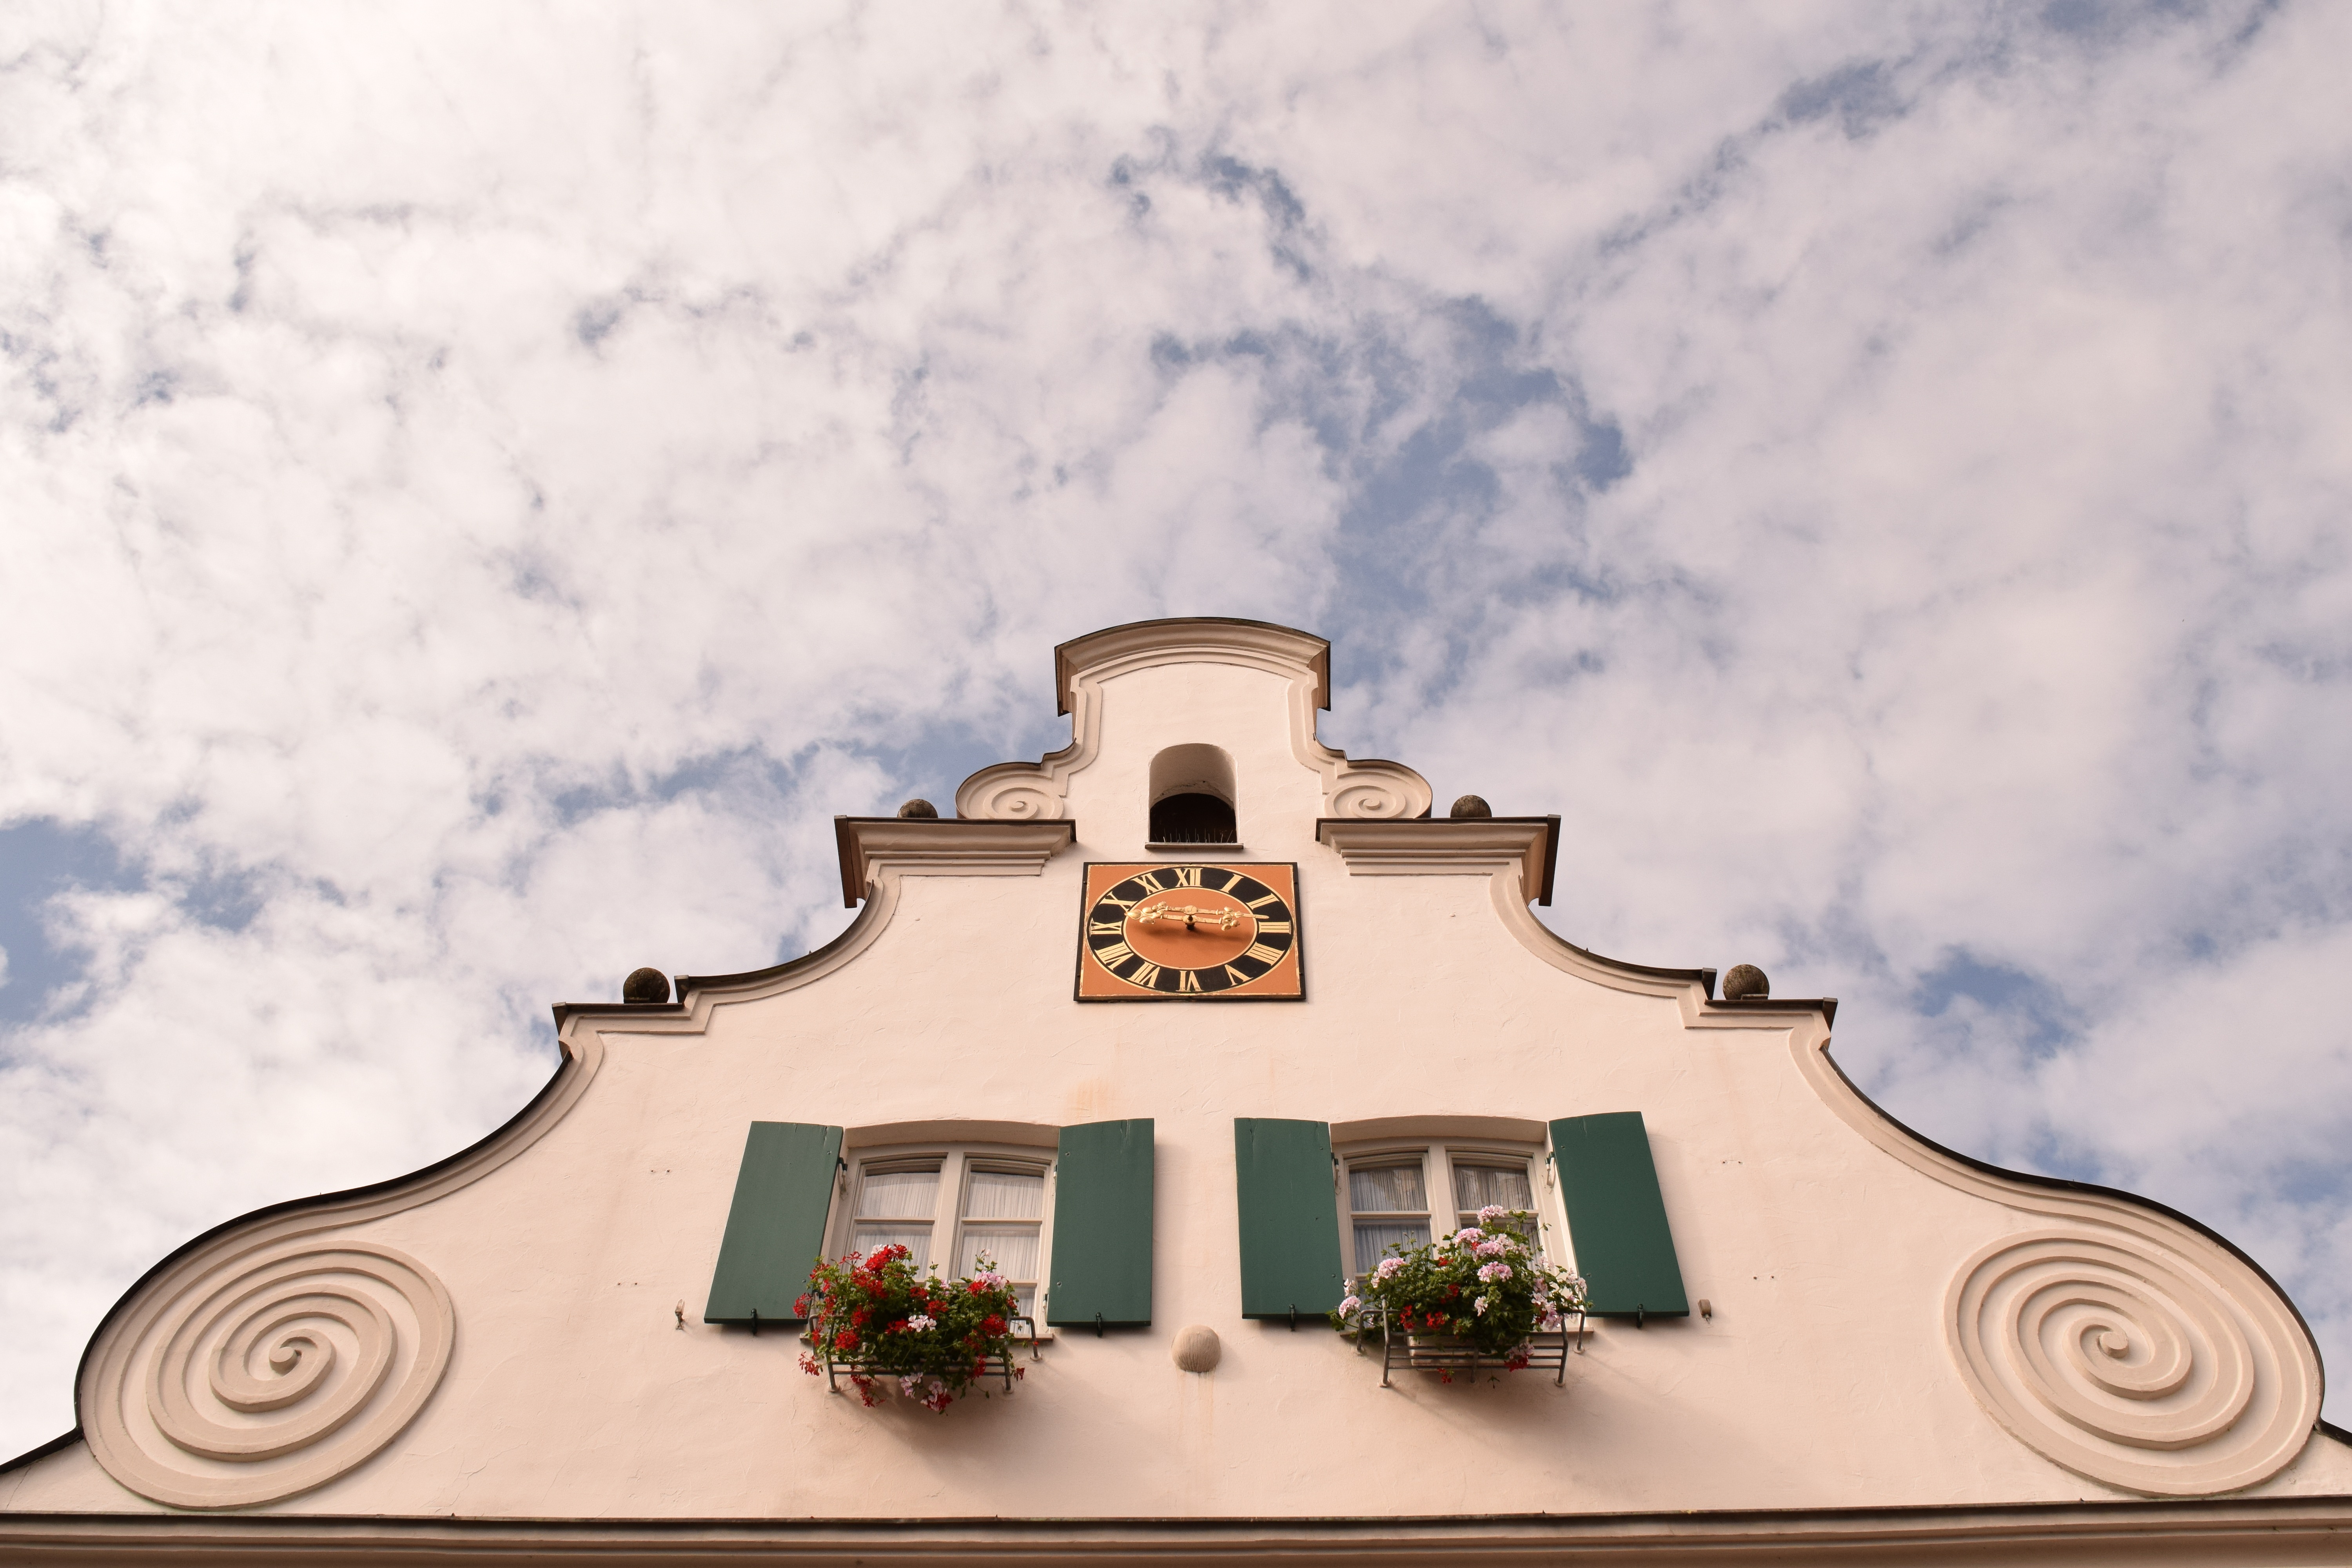
sky, house, clock, building, facade, shutter, old town, clouds, germany, bavaria, front, mood, historically, floral decorations, hausgiebel, protected monument, rathhausuhr